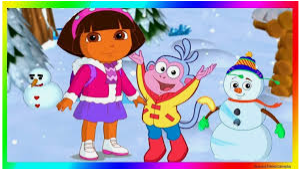
Portrait style: Cartoon Portrait